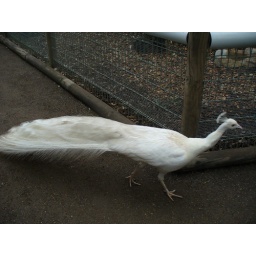
Most of the animals were in cages but this bird was just walking around.